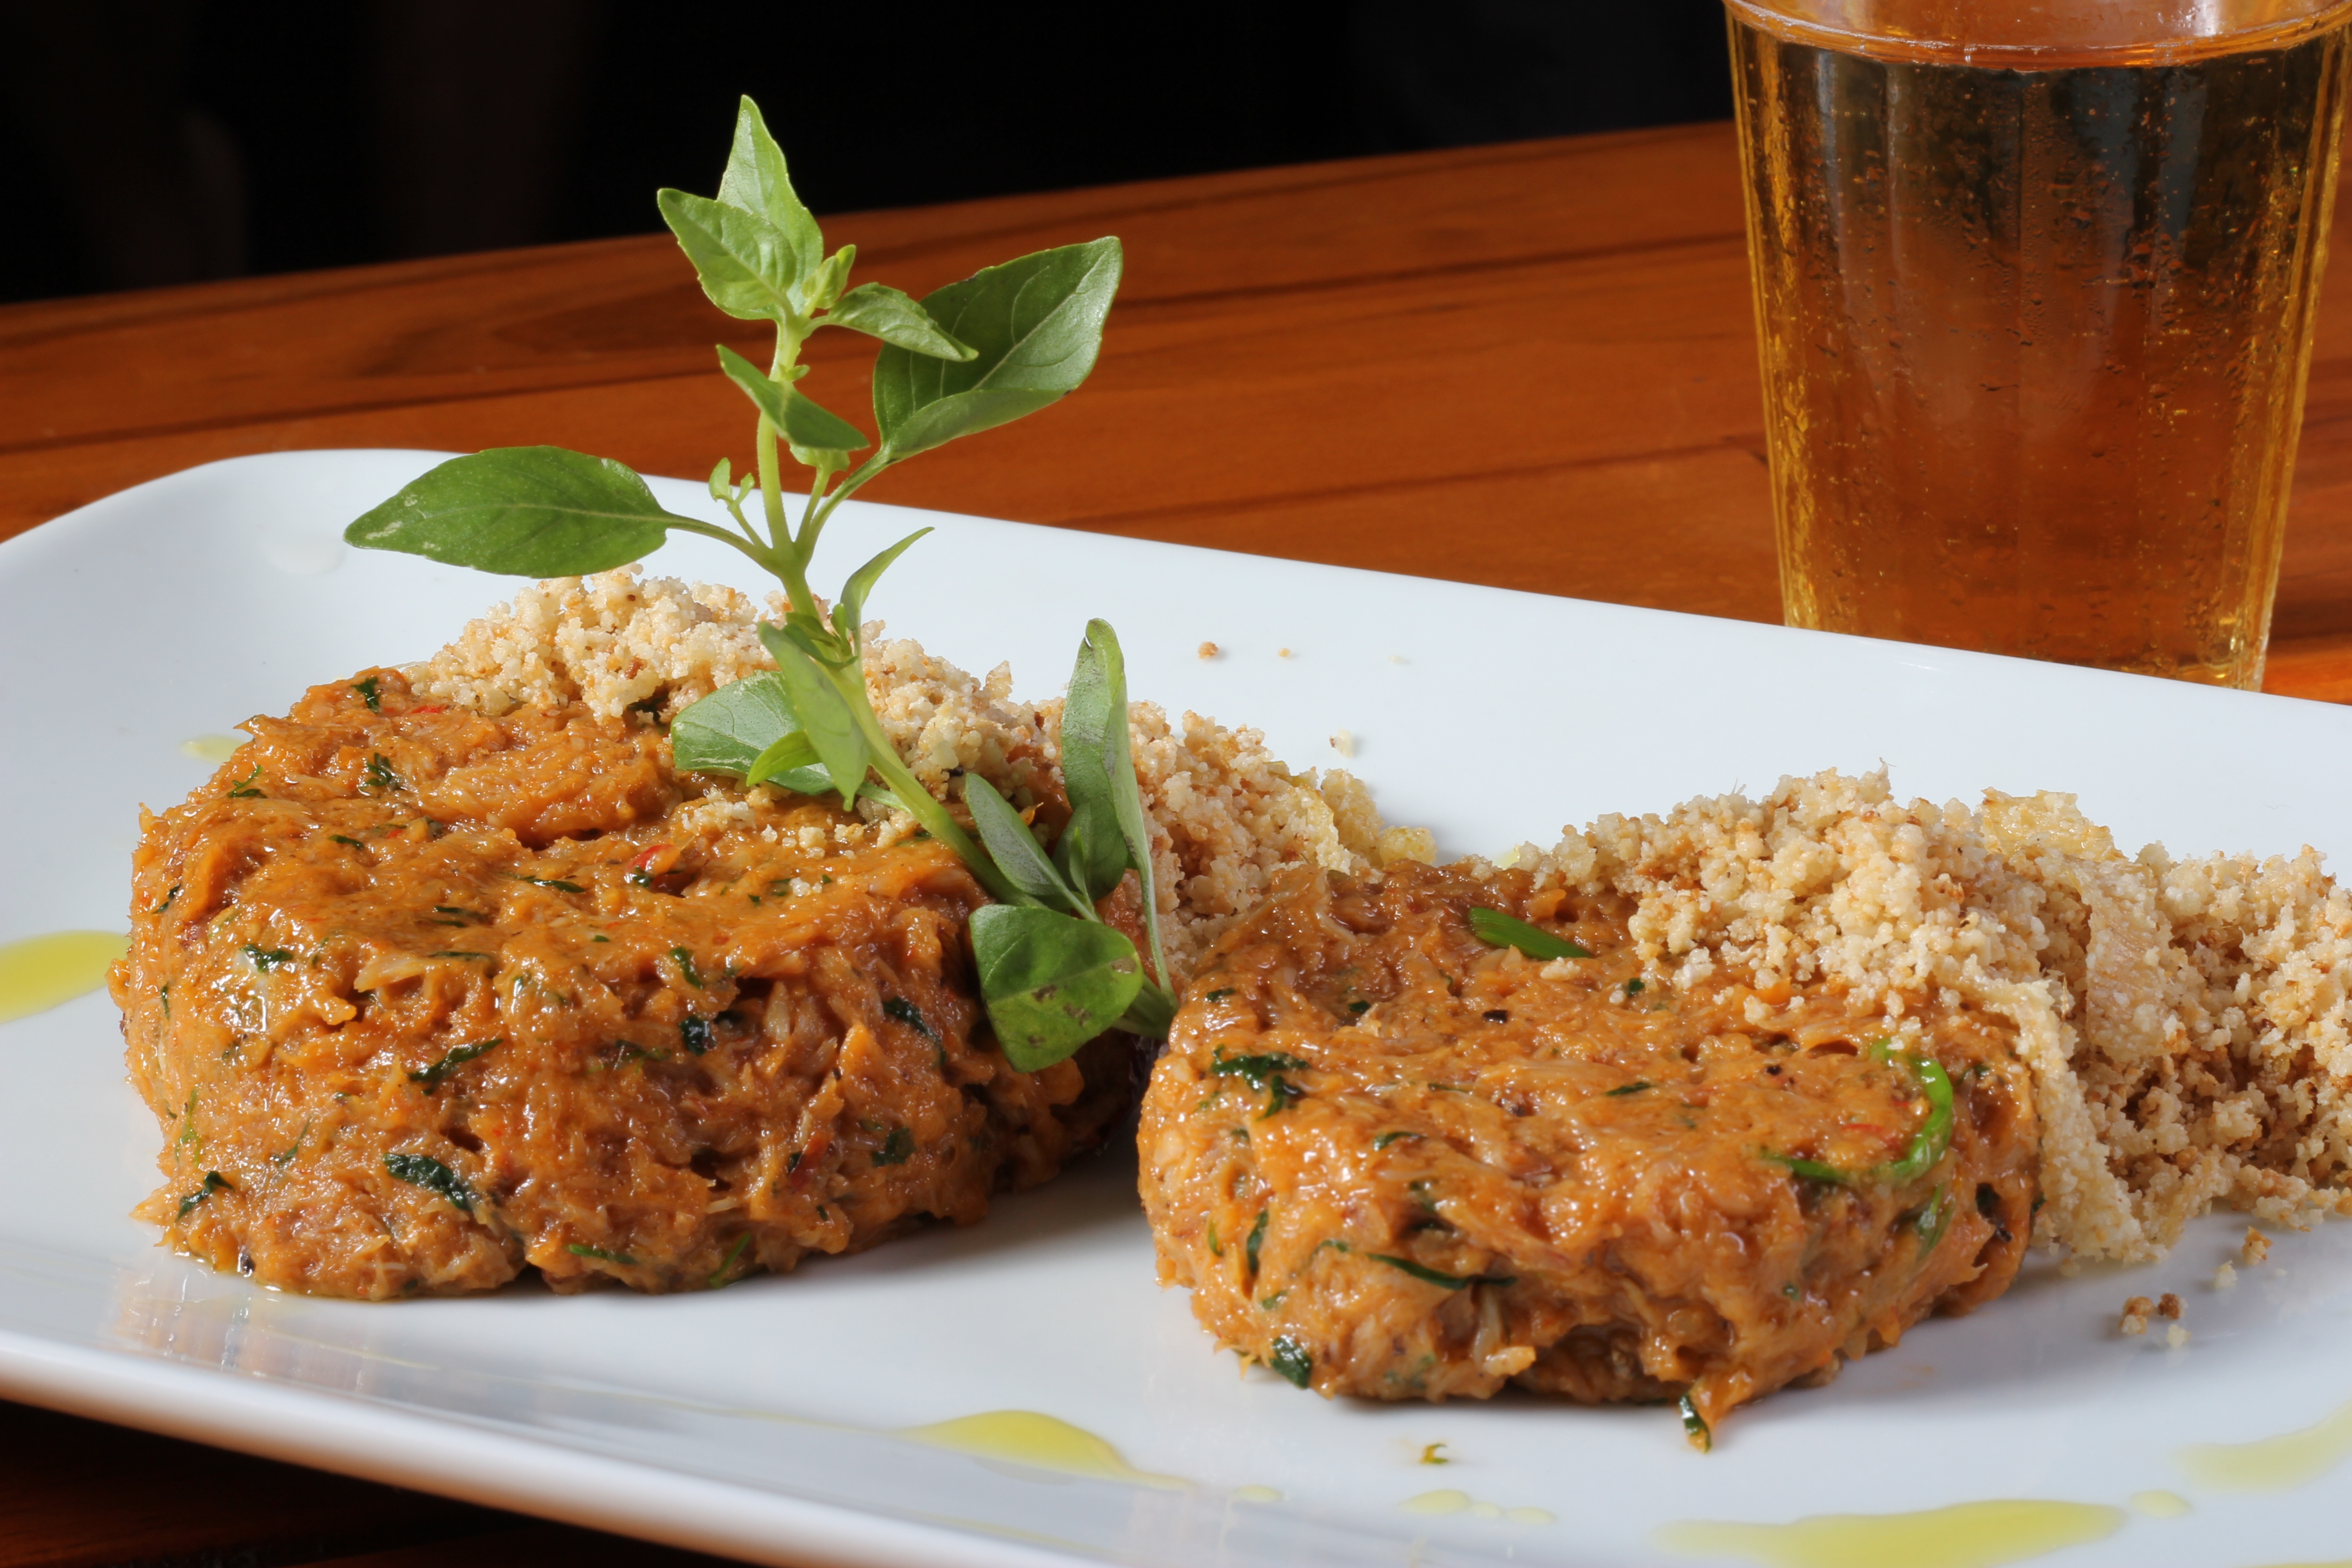
dish, meal, food, produce, cone, meat, cuisine, vegetarian food, siri, fried food, crab cake, aratu